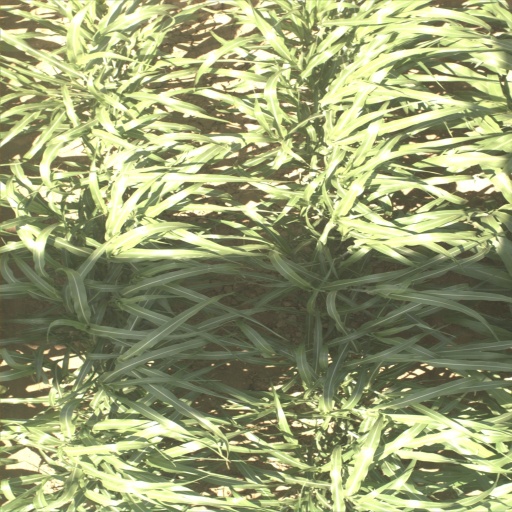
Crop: sorghum